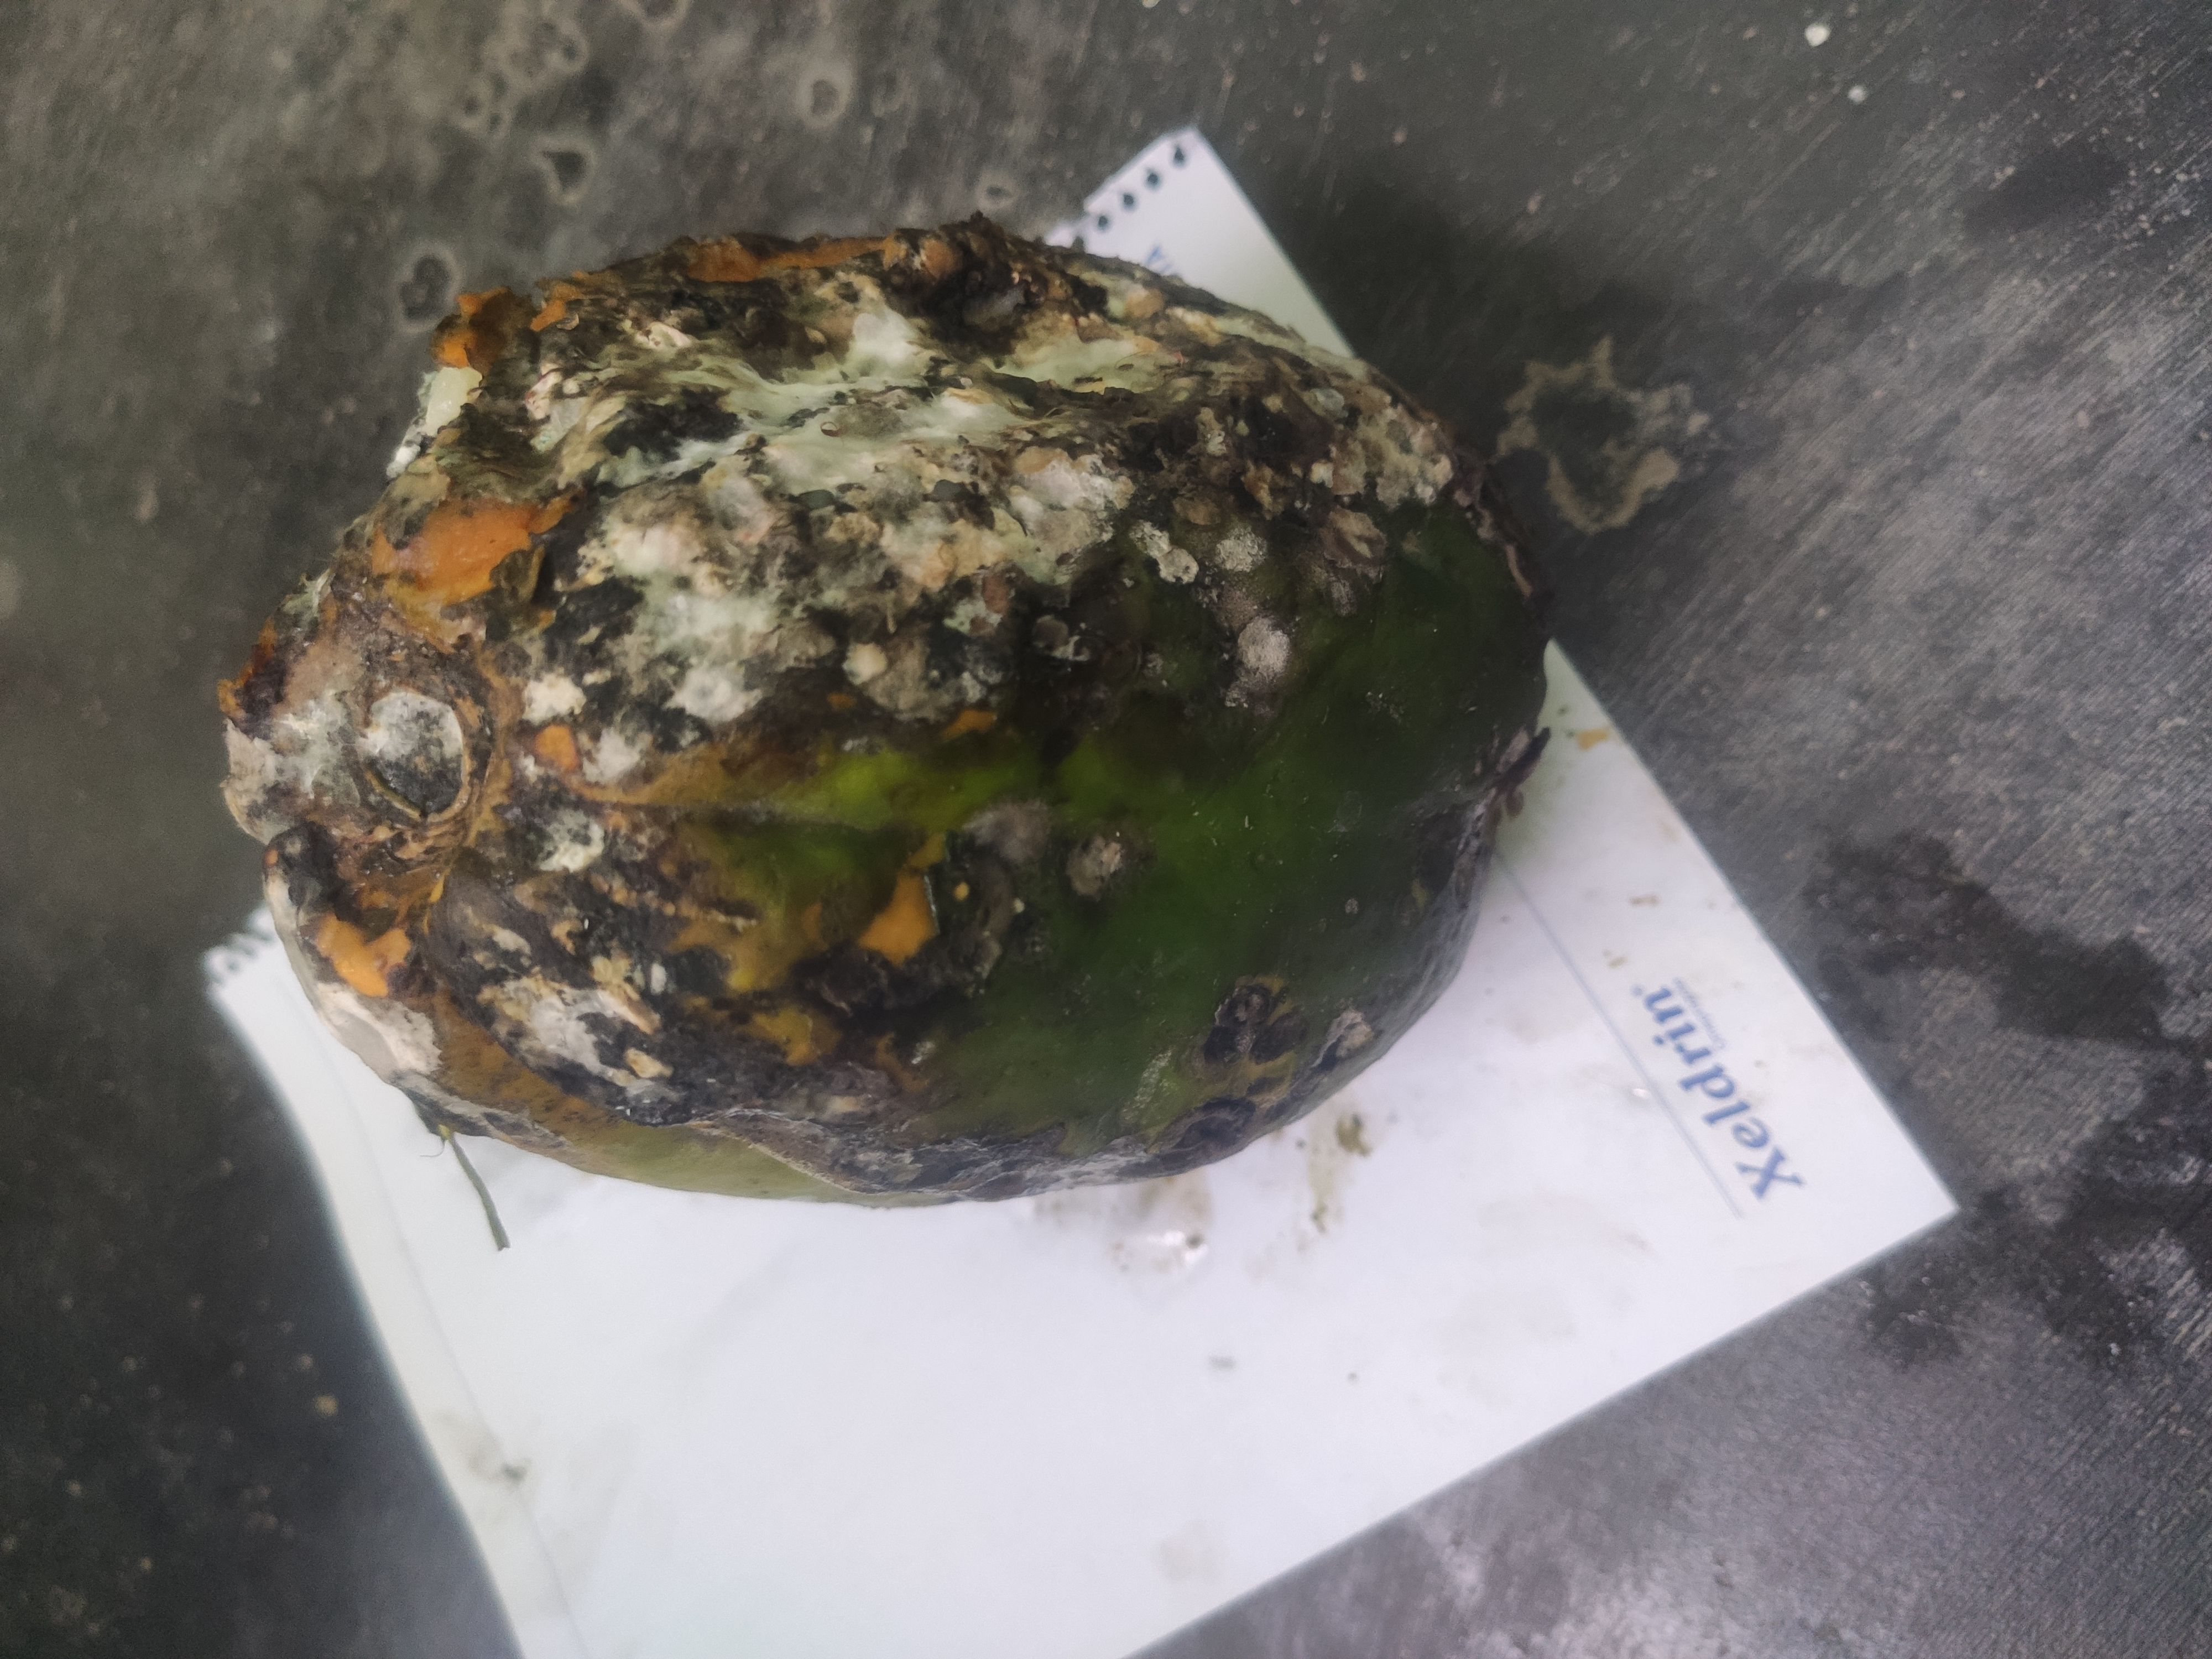
Fruit: papayas
Grade: 3rd-grade